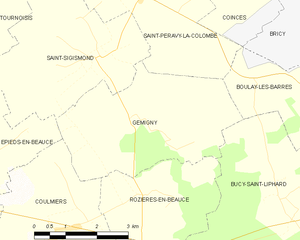
Gémigny est une commune française, située dans le département du Loiret en région Centre-Val de Loire.